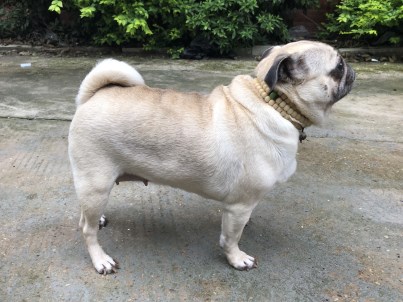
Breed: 798-n000130-pug